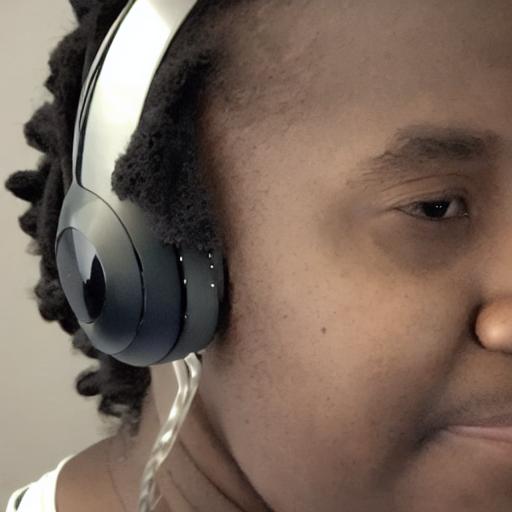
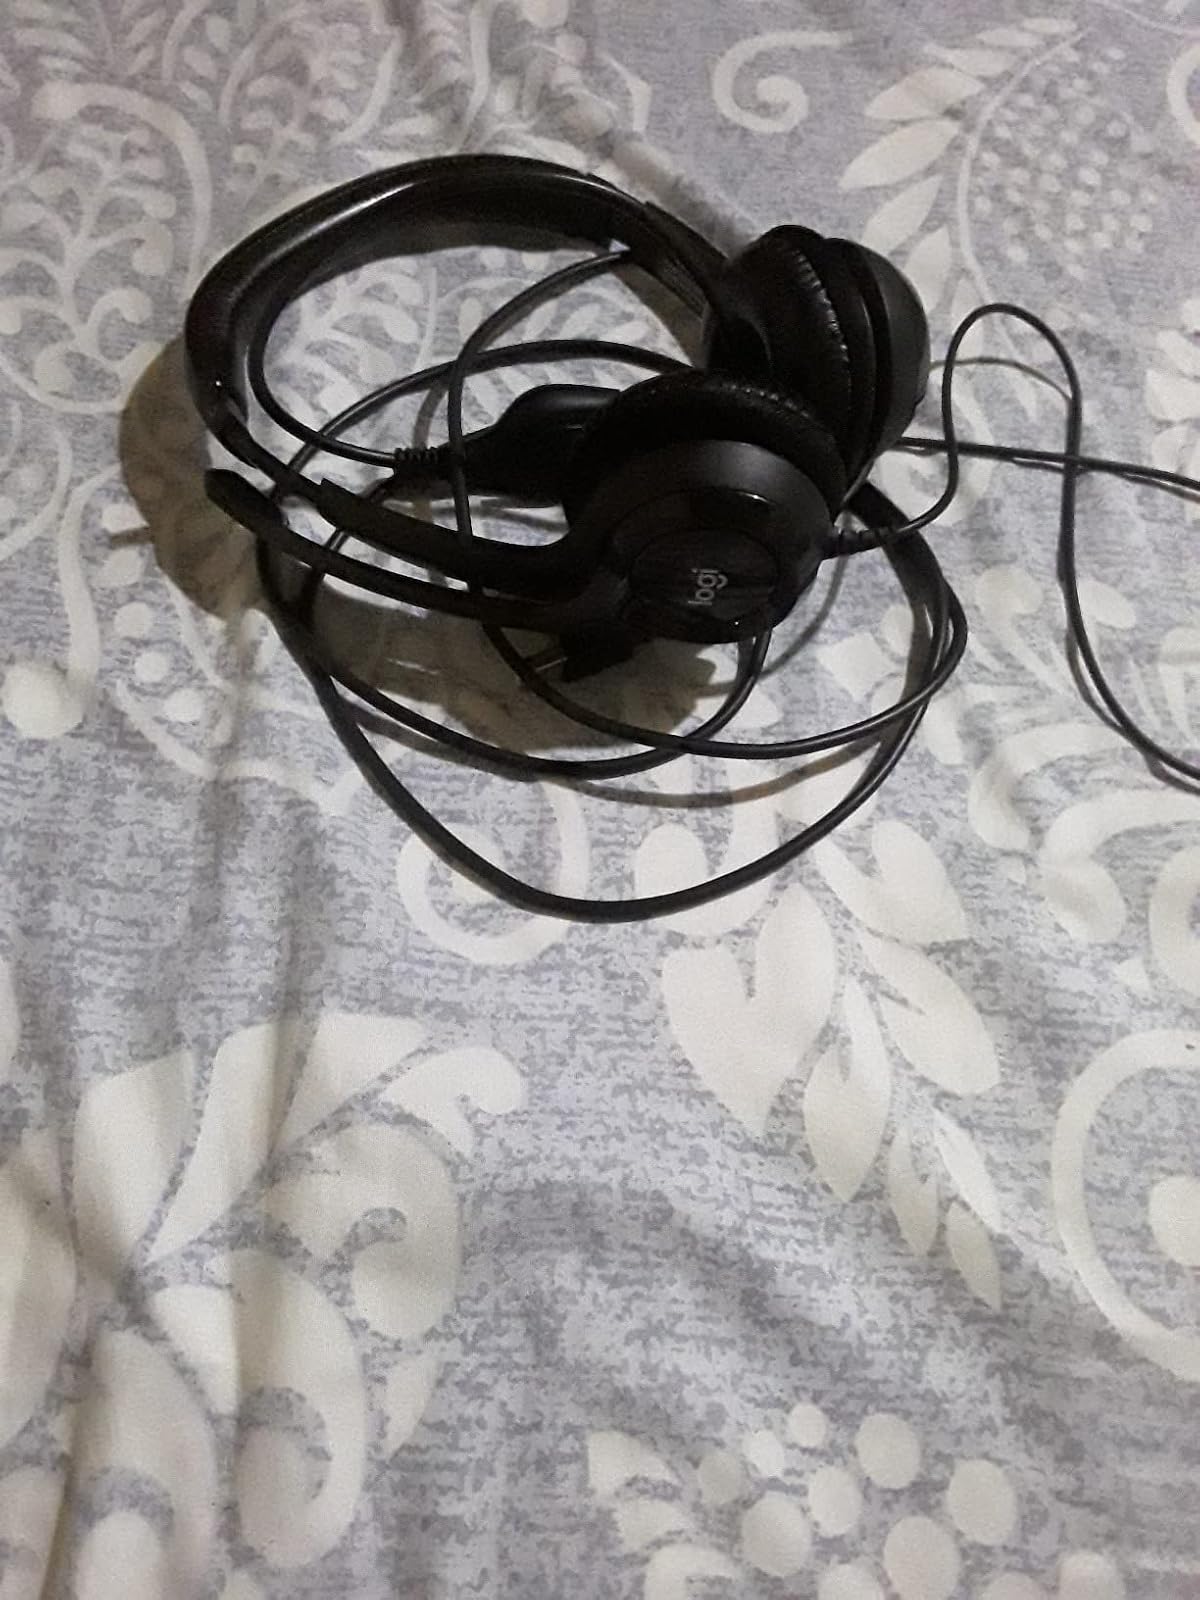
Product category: headphones
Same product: no